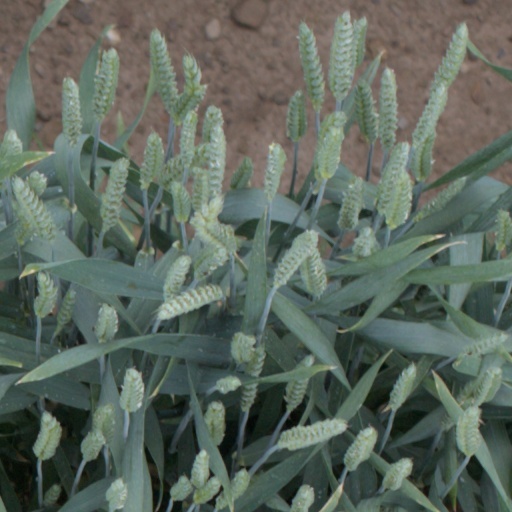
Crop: wheat